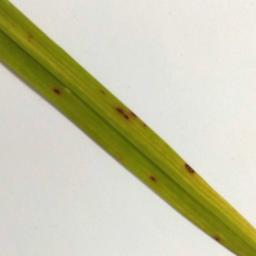
Label: Rice___Leaf_Blast